Conwy

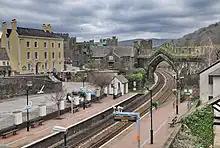
View of the station in March 2008

The house named in the Guinness Book of Records as the Smallest House in Great Britain, with dimensions of 3.05 × 1.8 metres, can be found on the quay. It was in continuous occupation from the 16th century (and was even inhabited by a family at one point) until 1900 when the owner (a fisherman – Robert Jones) was forced to move out on the grounds of hygiene. The rooms were too small for him to stand up in fully. The house is still owned by his descendants today, and visitors can look around it for a small charge.